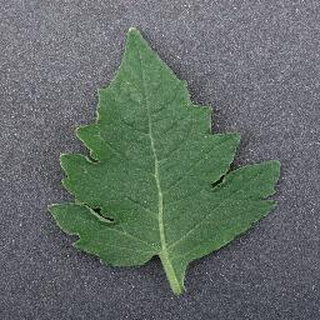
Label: healthy_tomato